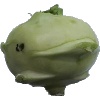
Label: Kohlrabi 1